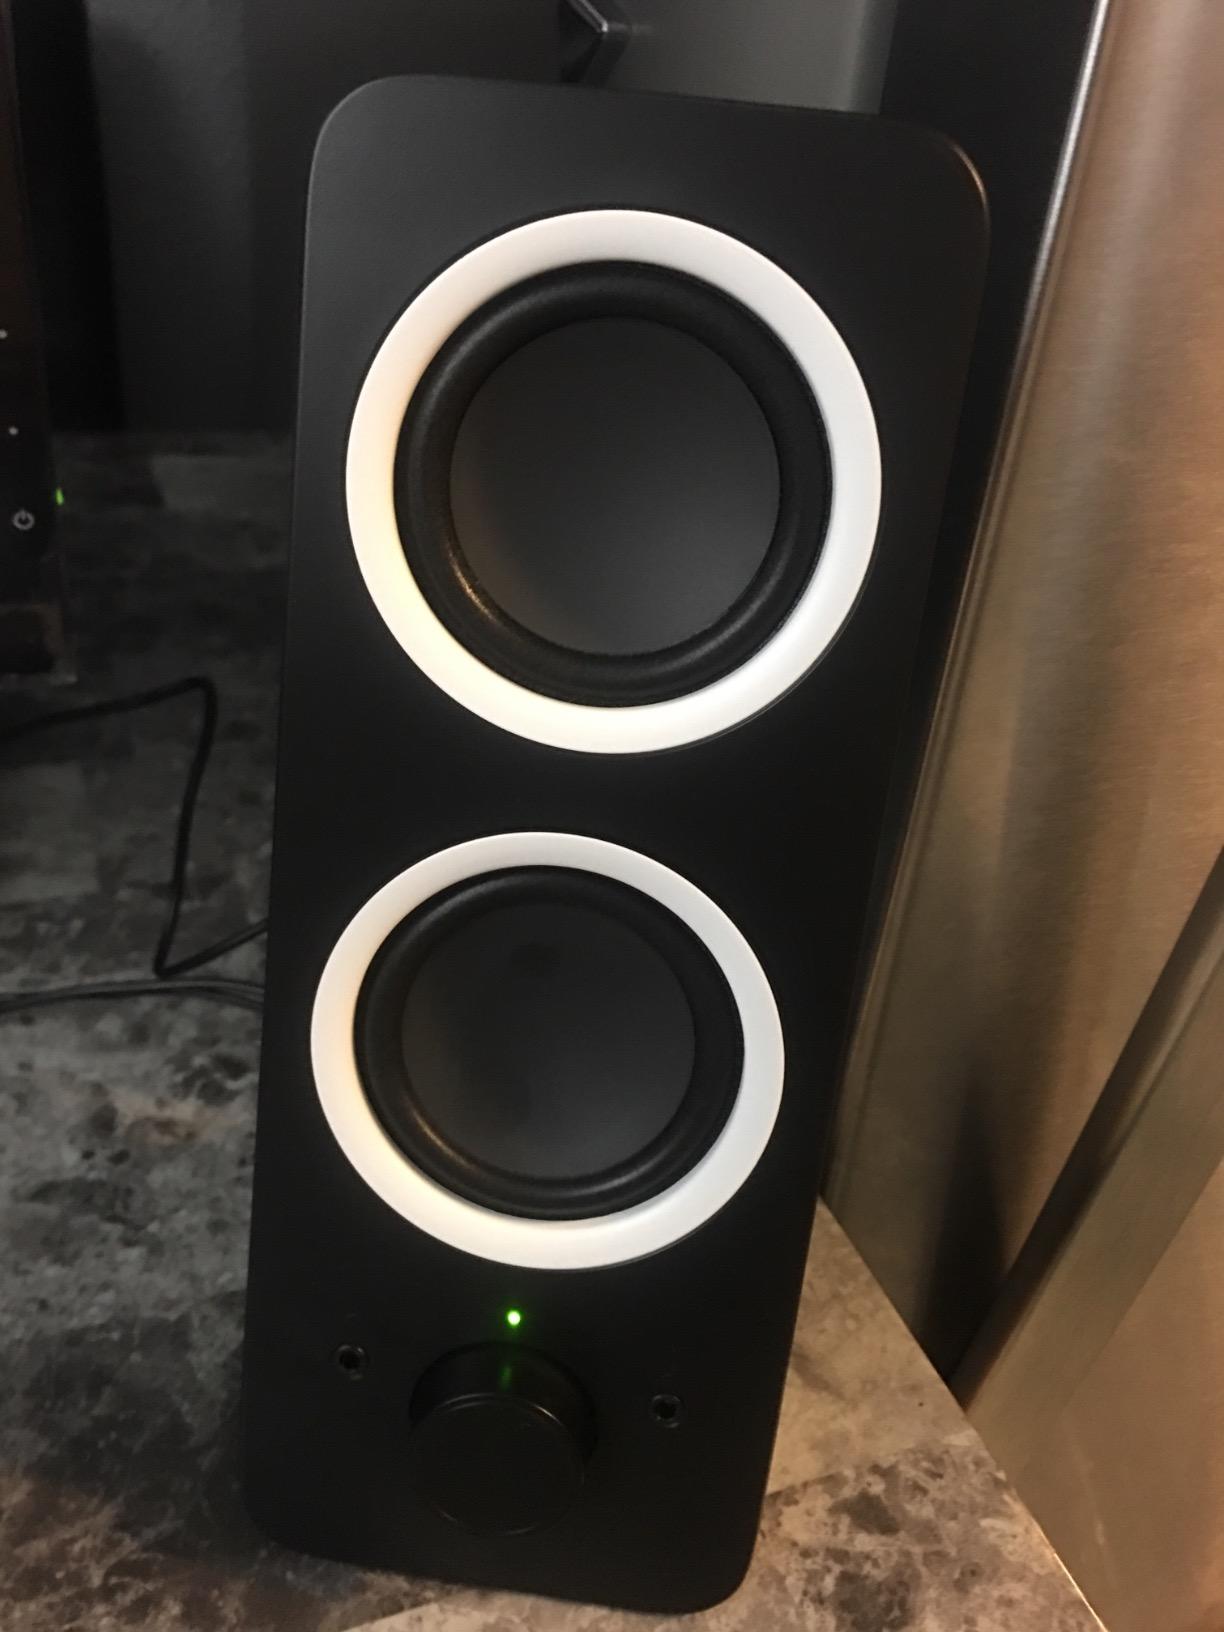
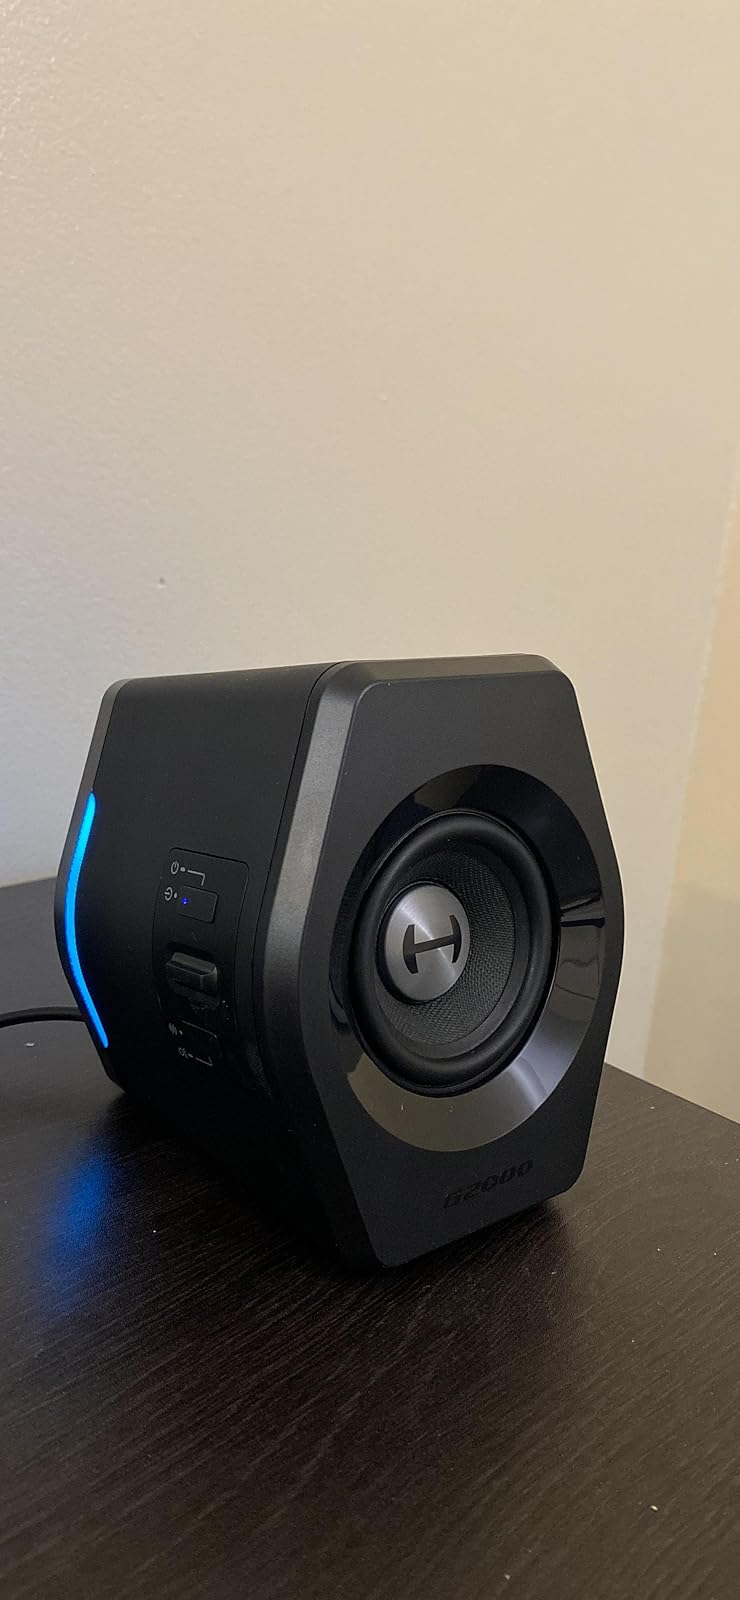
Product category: speaker
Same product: no